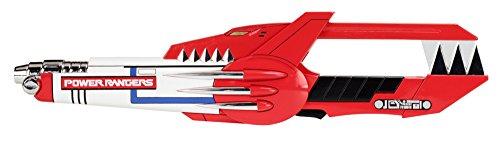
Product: Power Rangers 97376 Blaster Role Play
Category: Toys & Games | Dress Up & Pretend Play | Pretend Play
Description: Battle on the side of good with the Mighty Morphin Power Rangers Legacy Blade Blaster.
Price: $62.93
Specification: ProductDimensions:18x3x10inches|ItemWeight:2.05pounds|ShippingWeight:2.1pounds(Viewshippingratesandpolicies)|ASIN:B018H0WHY6|Itemmodelnumber:B018H0WHY6|Manufacturerrecommendedage:15yearsandup|Batteries:3LR44batteriesrequired.(included)